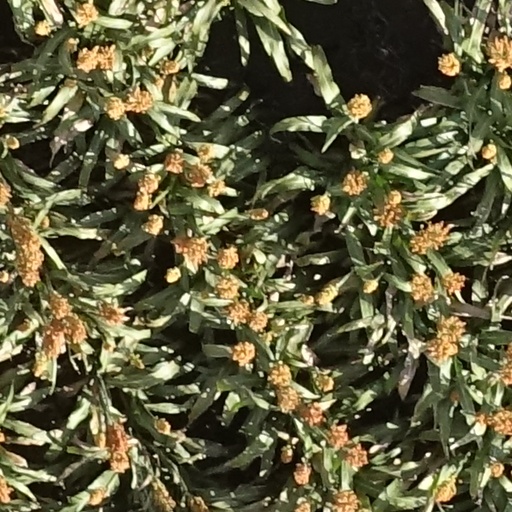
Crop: sorghum